Guimbal Cabri G2

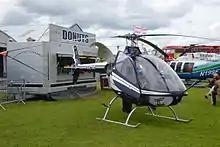
A Cabri G2 on static display, 2014

The Cabri is powered by a single Lycoming O-360 piston engine, which has been rated to max continuous power and 5-minute power. The engine incorporates a solid-state electronic ignition system which protects against over-speed upon startup and has greater reliability. The engine mounts also utilize vibration isolation techniques for increased crew comfort. The engine is positioned directly behind the cabin, making it easier to access for maintenance; while the engine exhaust is elevated above the tail boom in order to reduce noise and lower the risk of ground fires upon landing. The maintenance costs of the Cabri are claimed to be "very low", in part due to only three components on the rotorcraft being time-limited, all others being condition-limited instead. The cost per overhaul of the Cabri is half of that of comparable rotorcraft such as the Robinson R22.